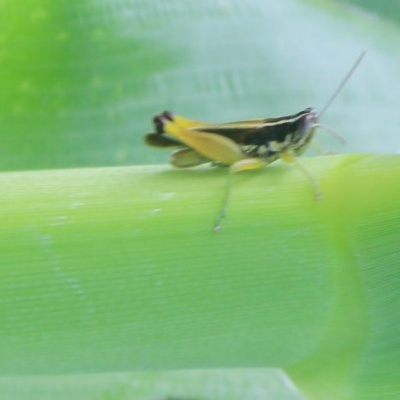
Crop: Maize
Condition: grasshoper